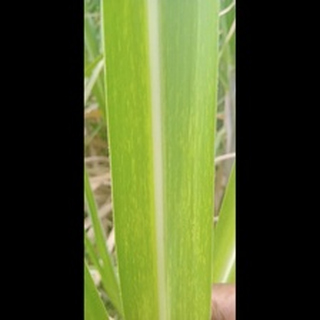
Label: sugarcane_mosaic